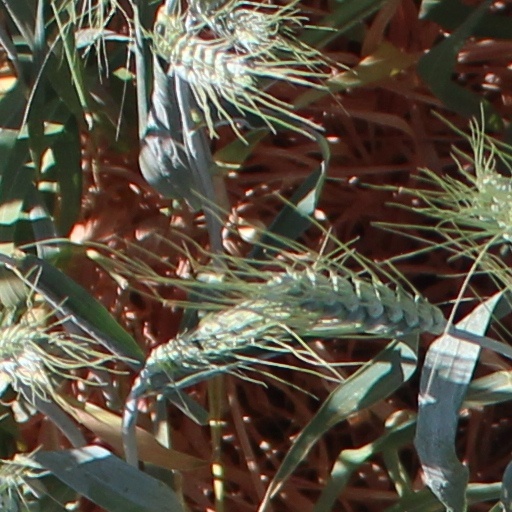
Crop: wheat